Tuomo Suomalainen

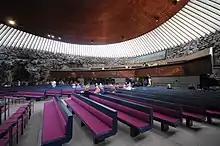
Temppeliaukio Church

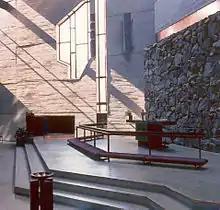
Altar of the Espoonlahti Church

Tuomo Oskari Suomalainen (29 November 1931 – 1 November 1988) was a Finnish architect born in Gogland. He worked very closely with his brother Timo Suomalainen who also was an architect. Most of the works they designed jointly.